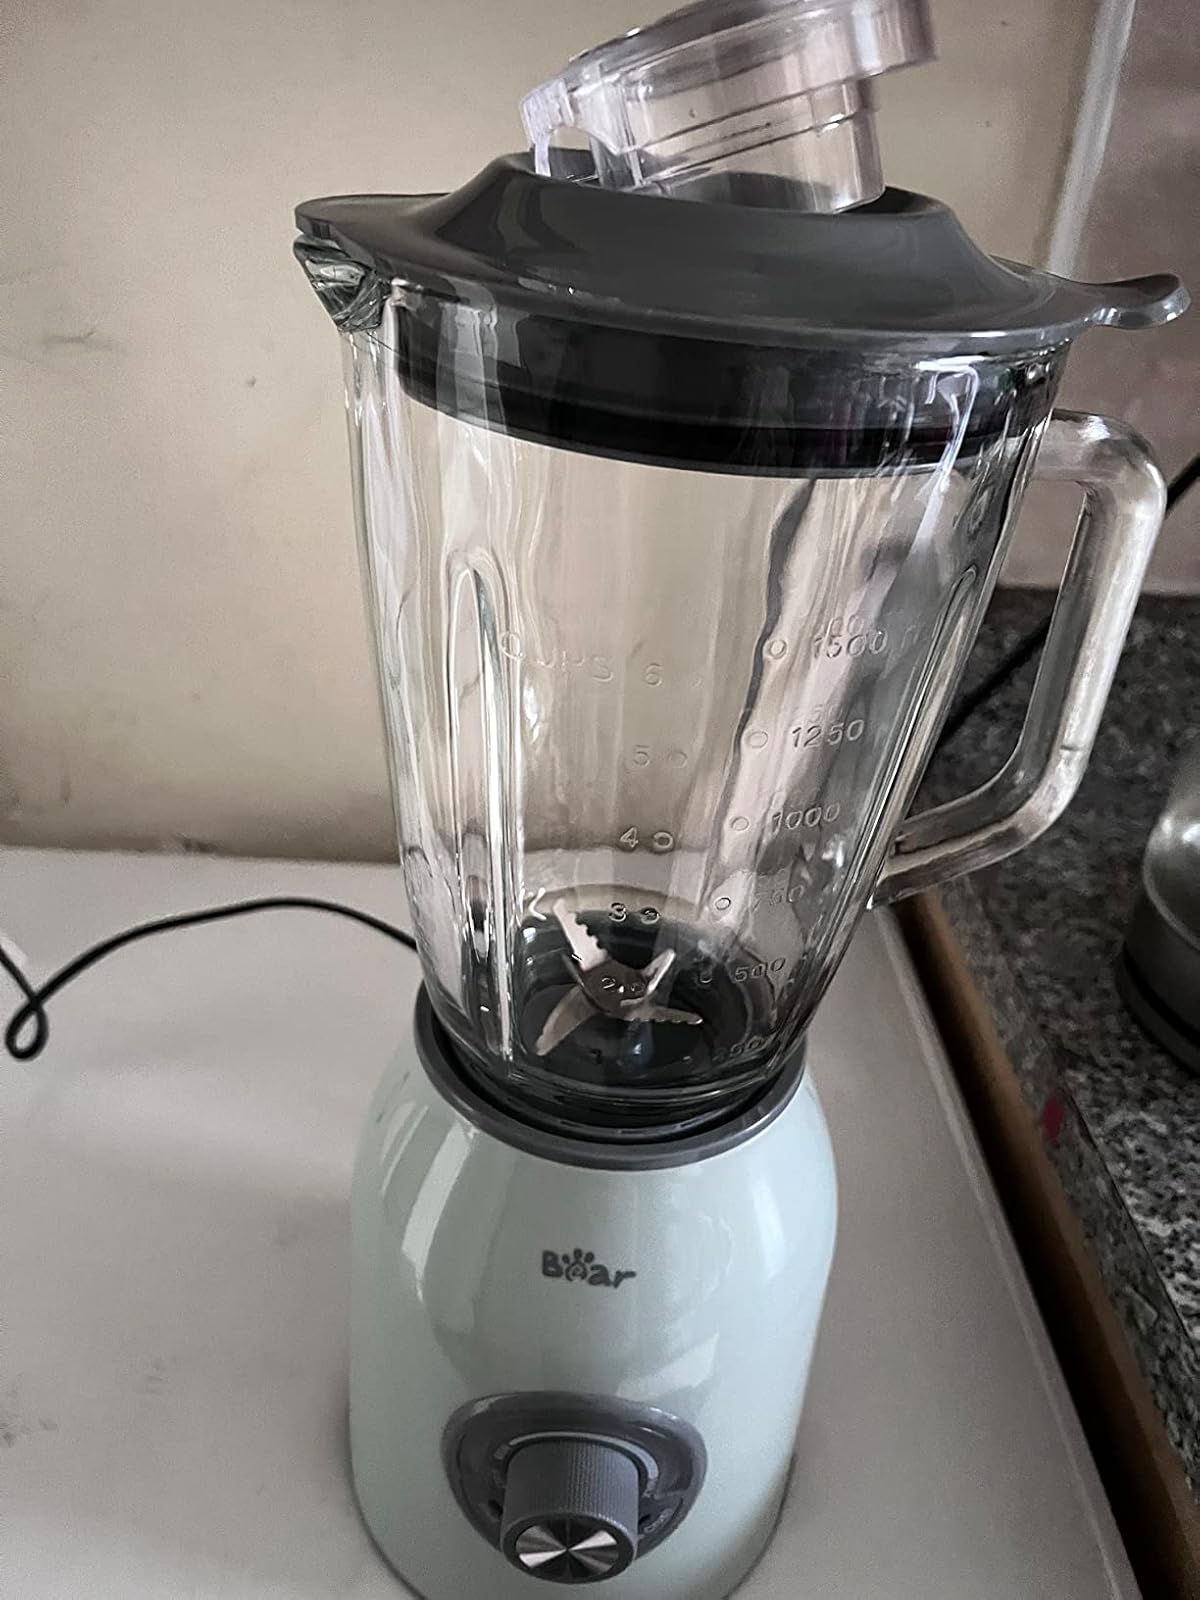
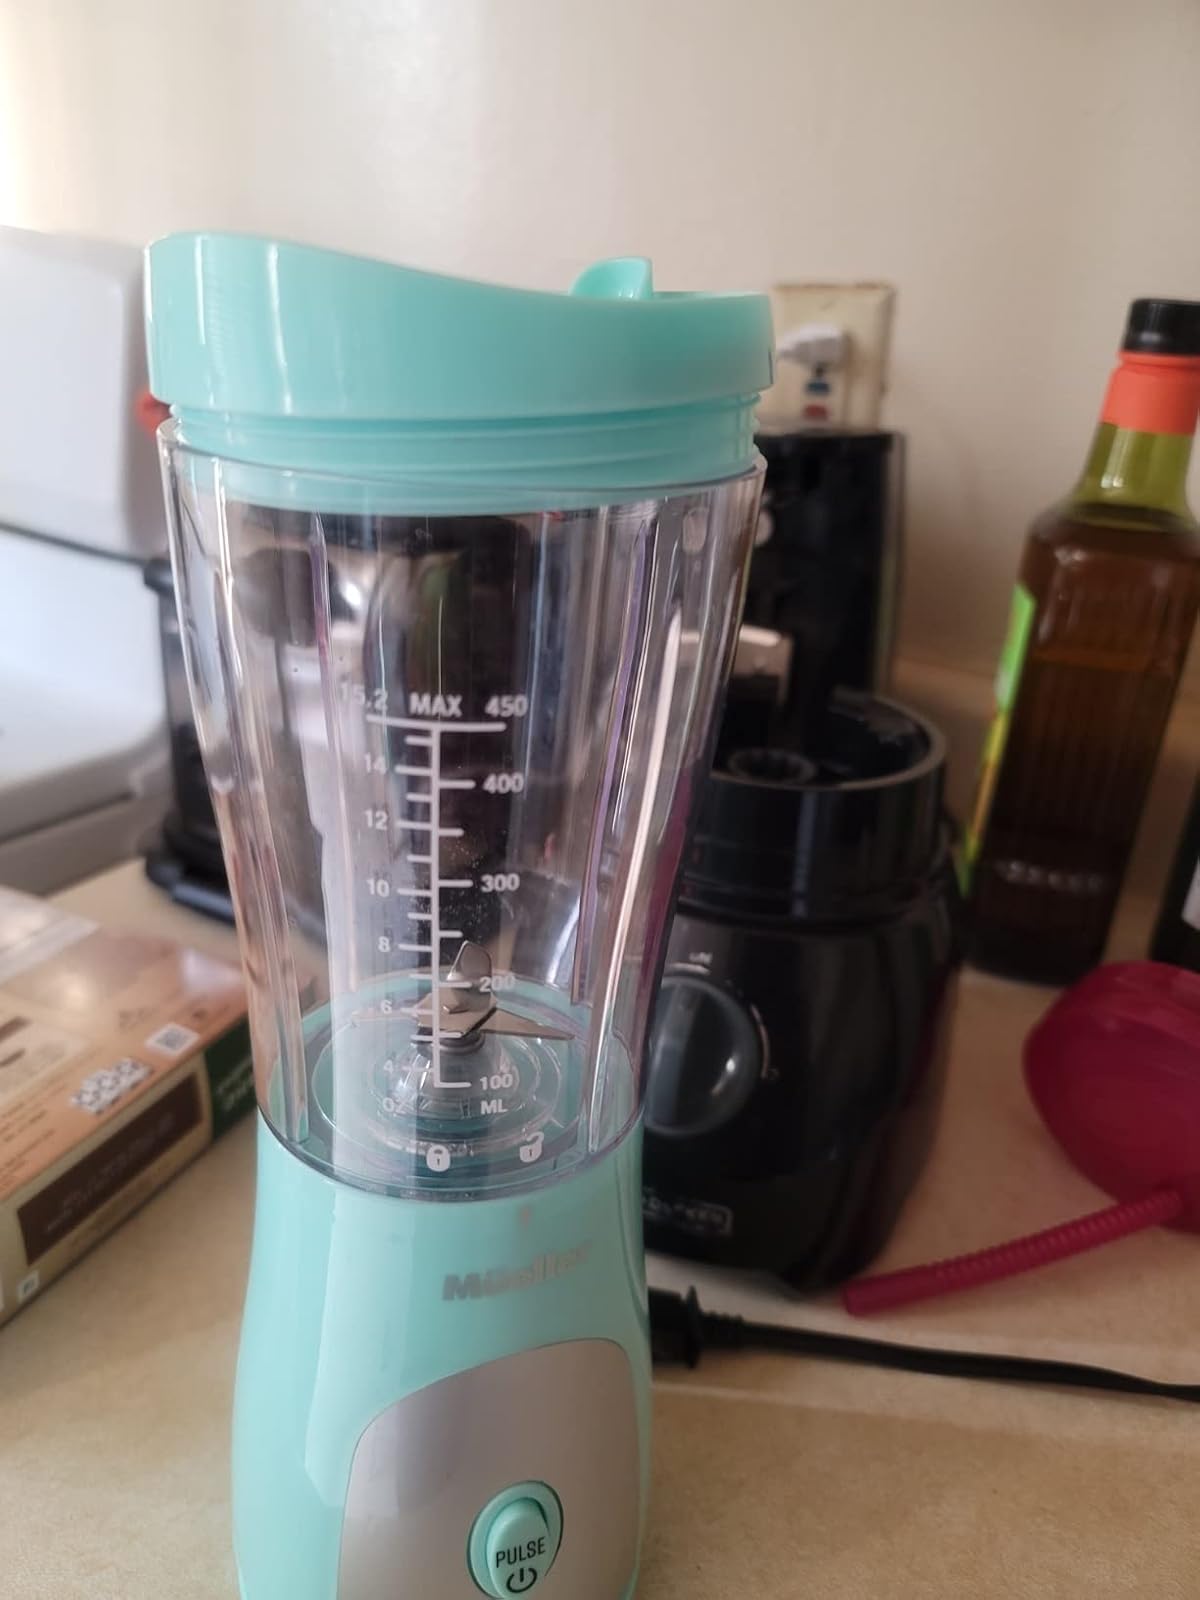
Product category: items_blender
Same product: no